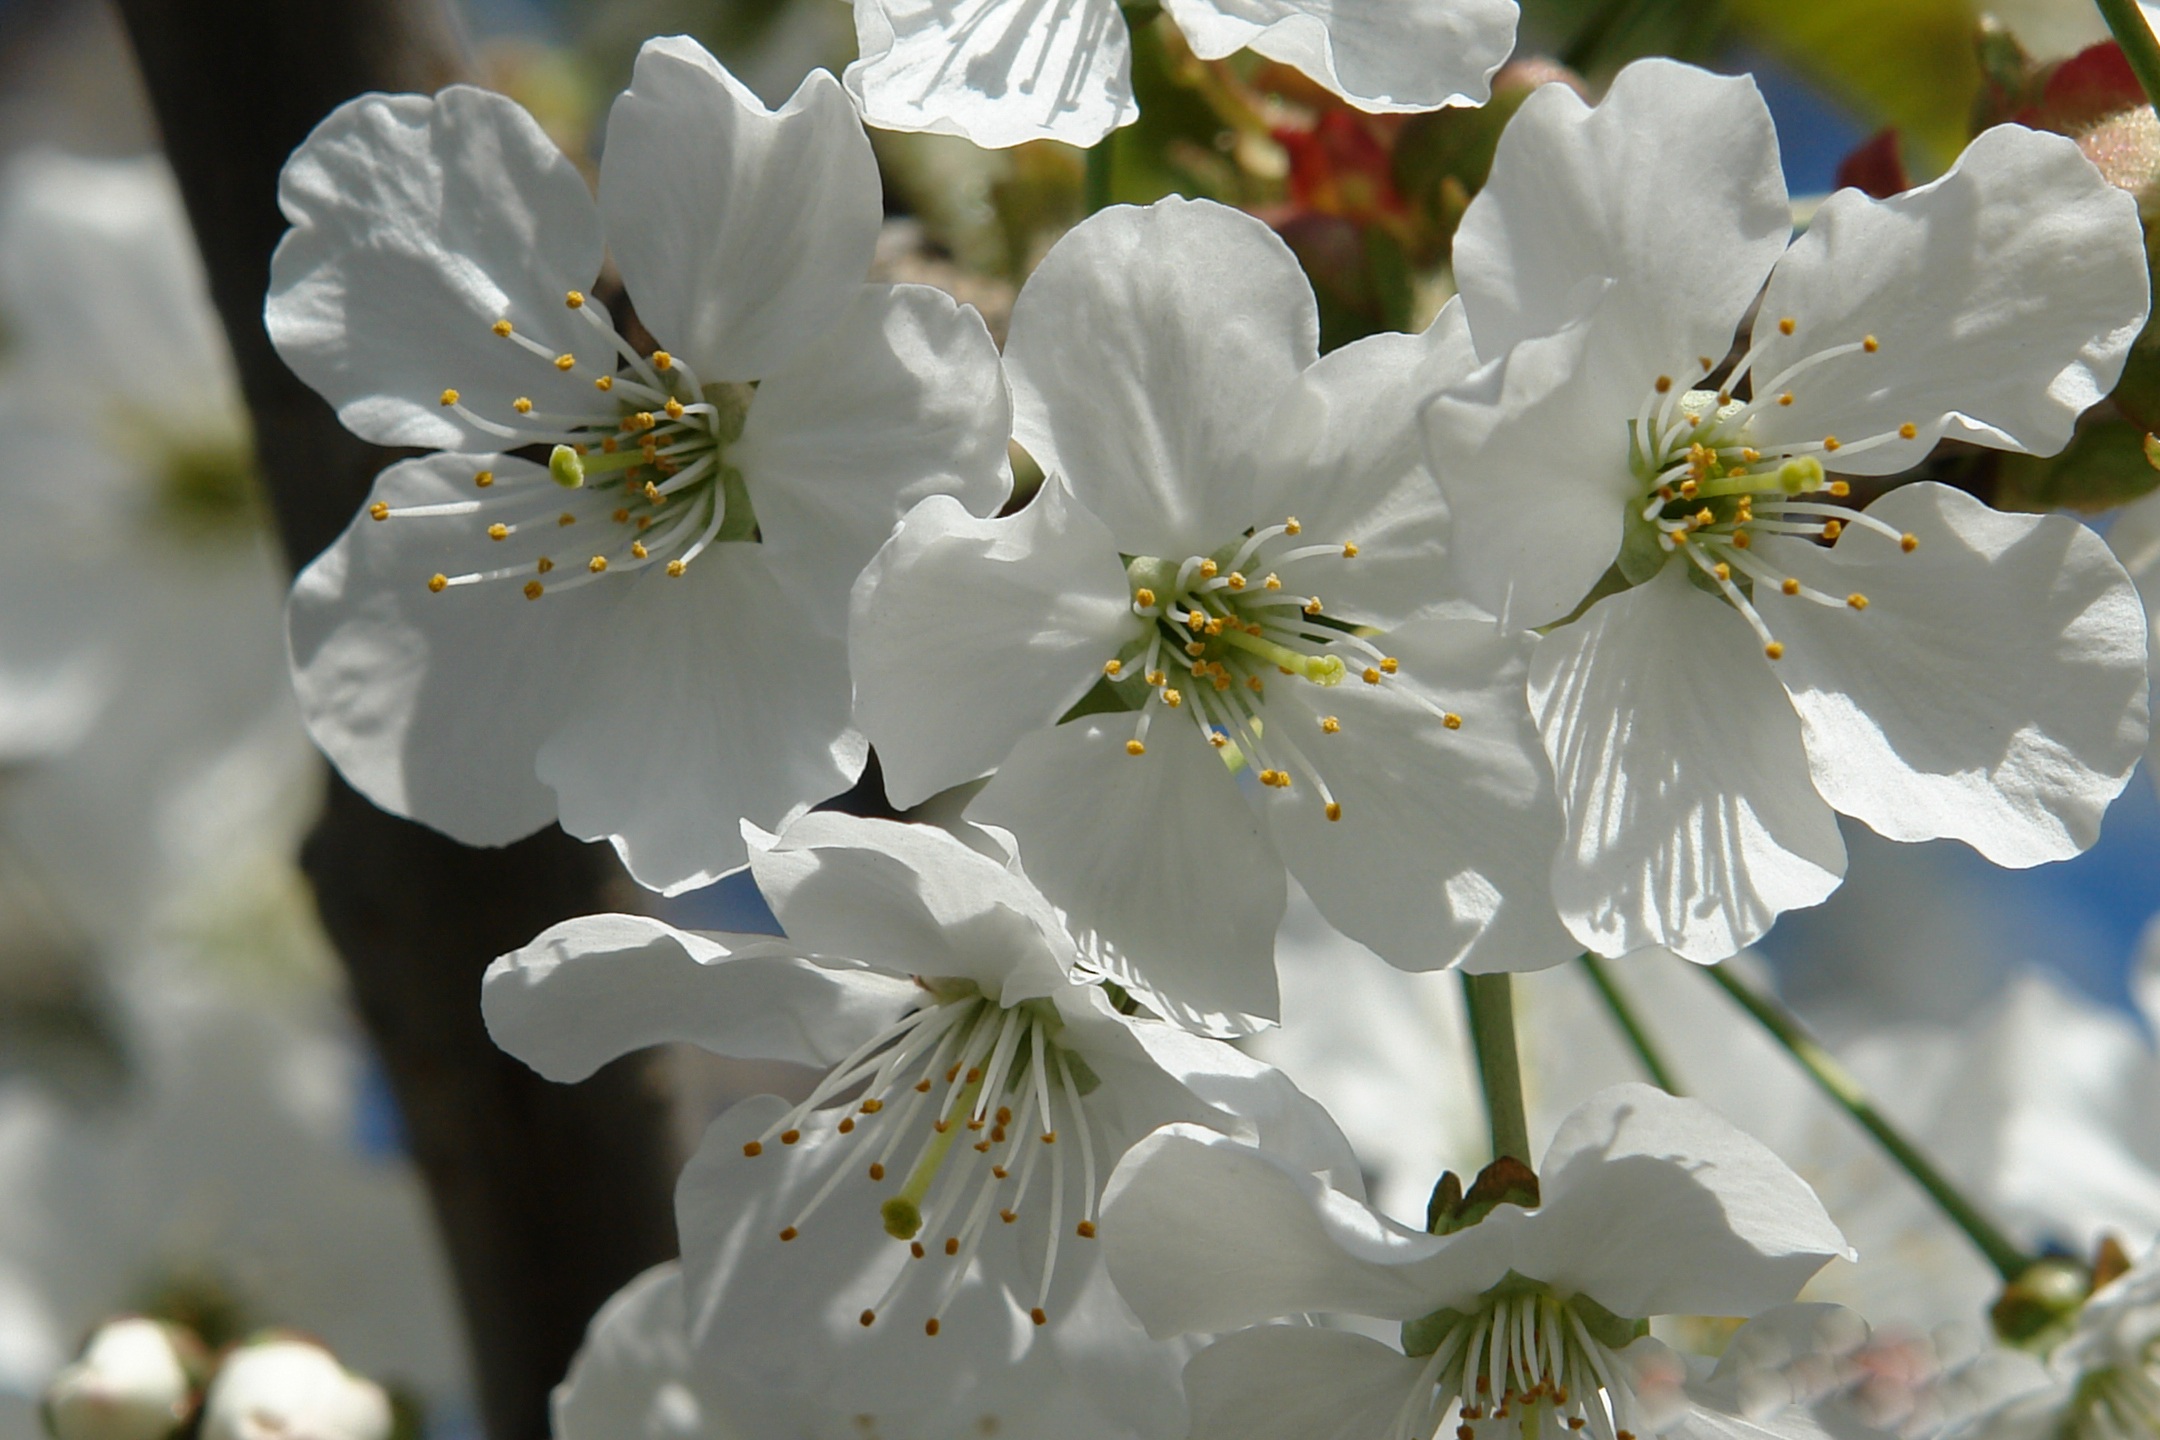
nature, branch, blossom, plant, sky, white, fruit, flower, petal, food, spring, produce, botany, blooming, blue, flora, cherry blossom, close up, petals, fleur, beautiful, macro photography, flowering plant, rose family